Tom Heinsohn

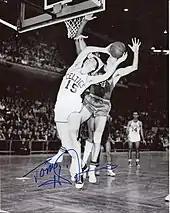
Heinsohn during a game against the Philadelphia Warriors, circa 1962

In 1956, Heinsohn was chosen as the Boston Celtics 'regional', or 'territorial', draft pick. In his first season, Heinsohn played in the NBA All-Star Game and was named the NBA Rookie of the Year over teammate Bill Russell. He finished his rookie season by winning his first championship ring, scoring 37 points and grabbing 23 rebounds in the double-overtime 7th game of the NBA Finals.